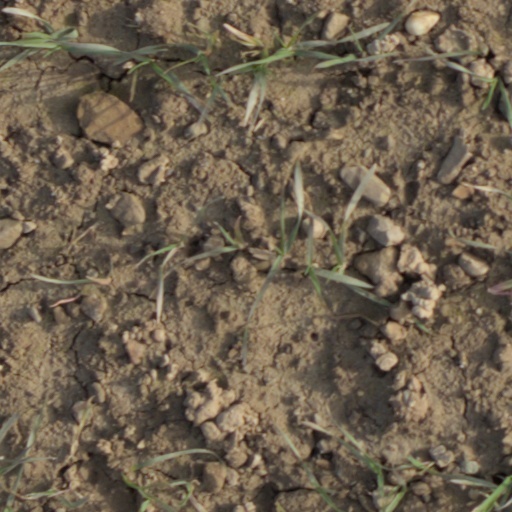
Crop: wheat